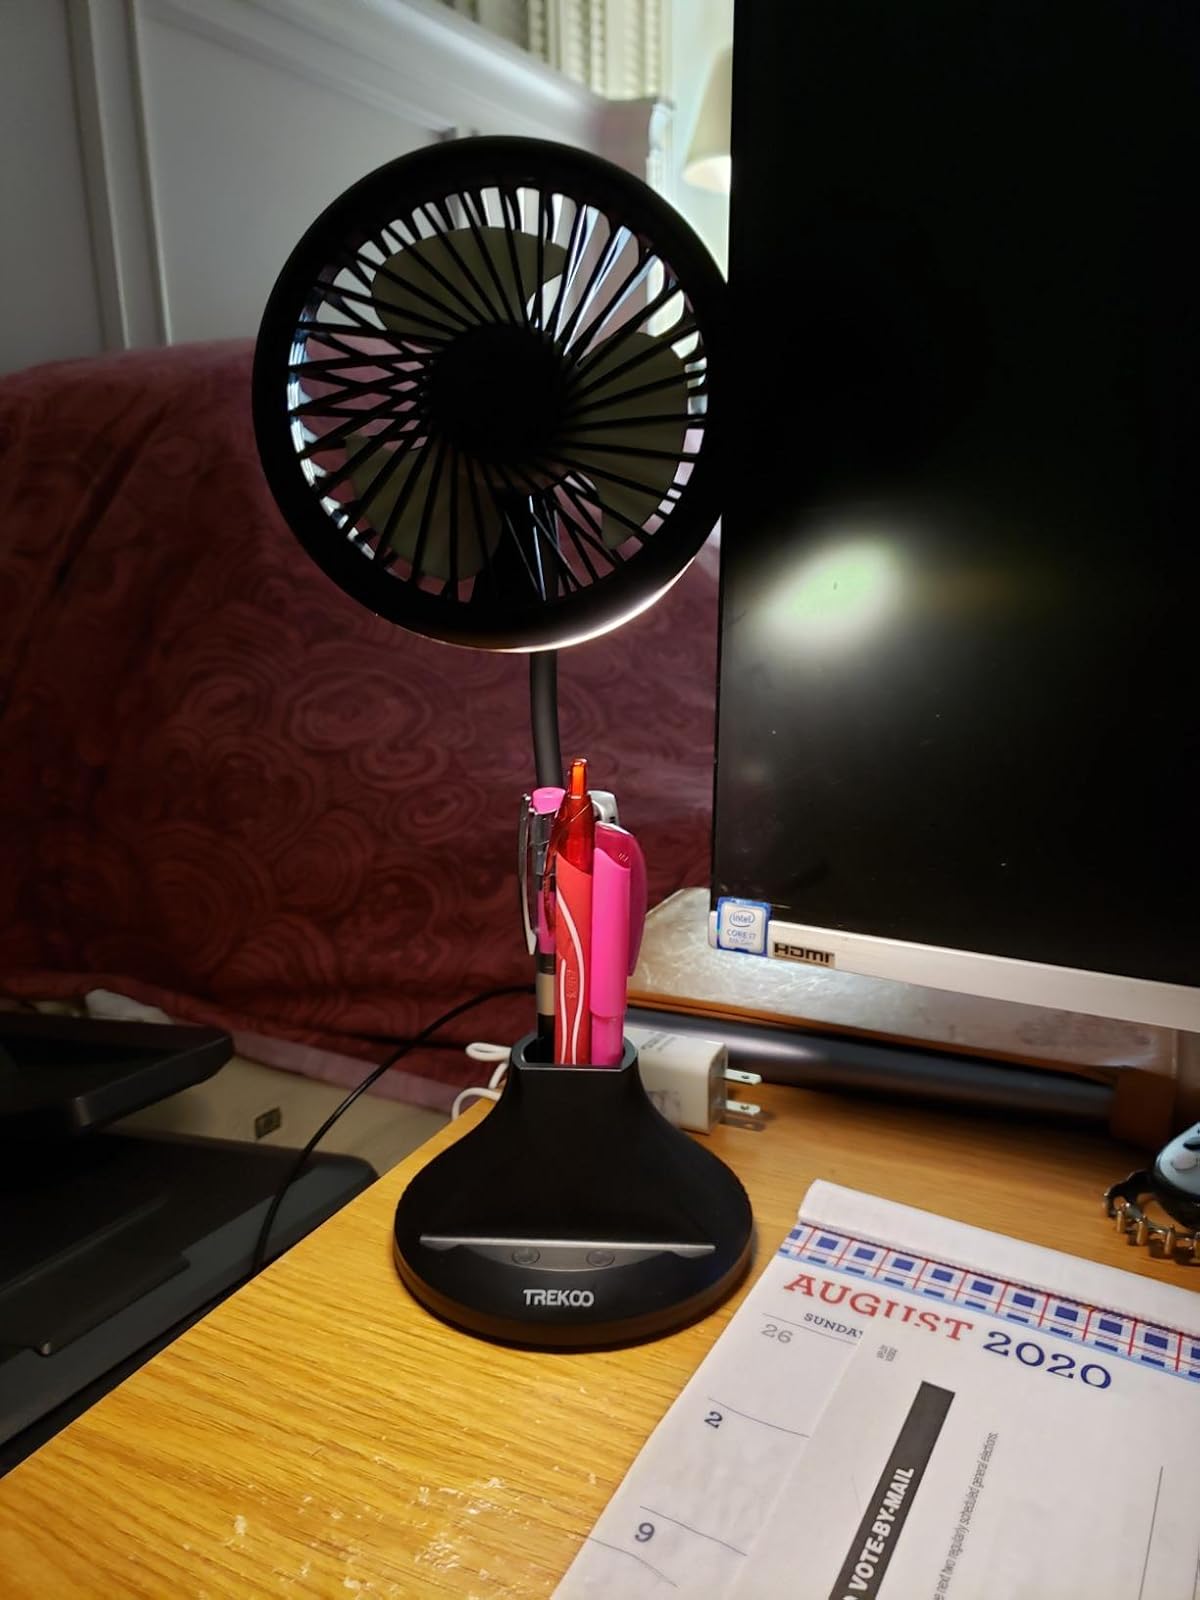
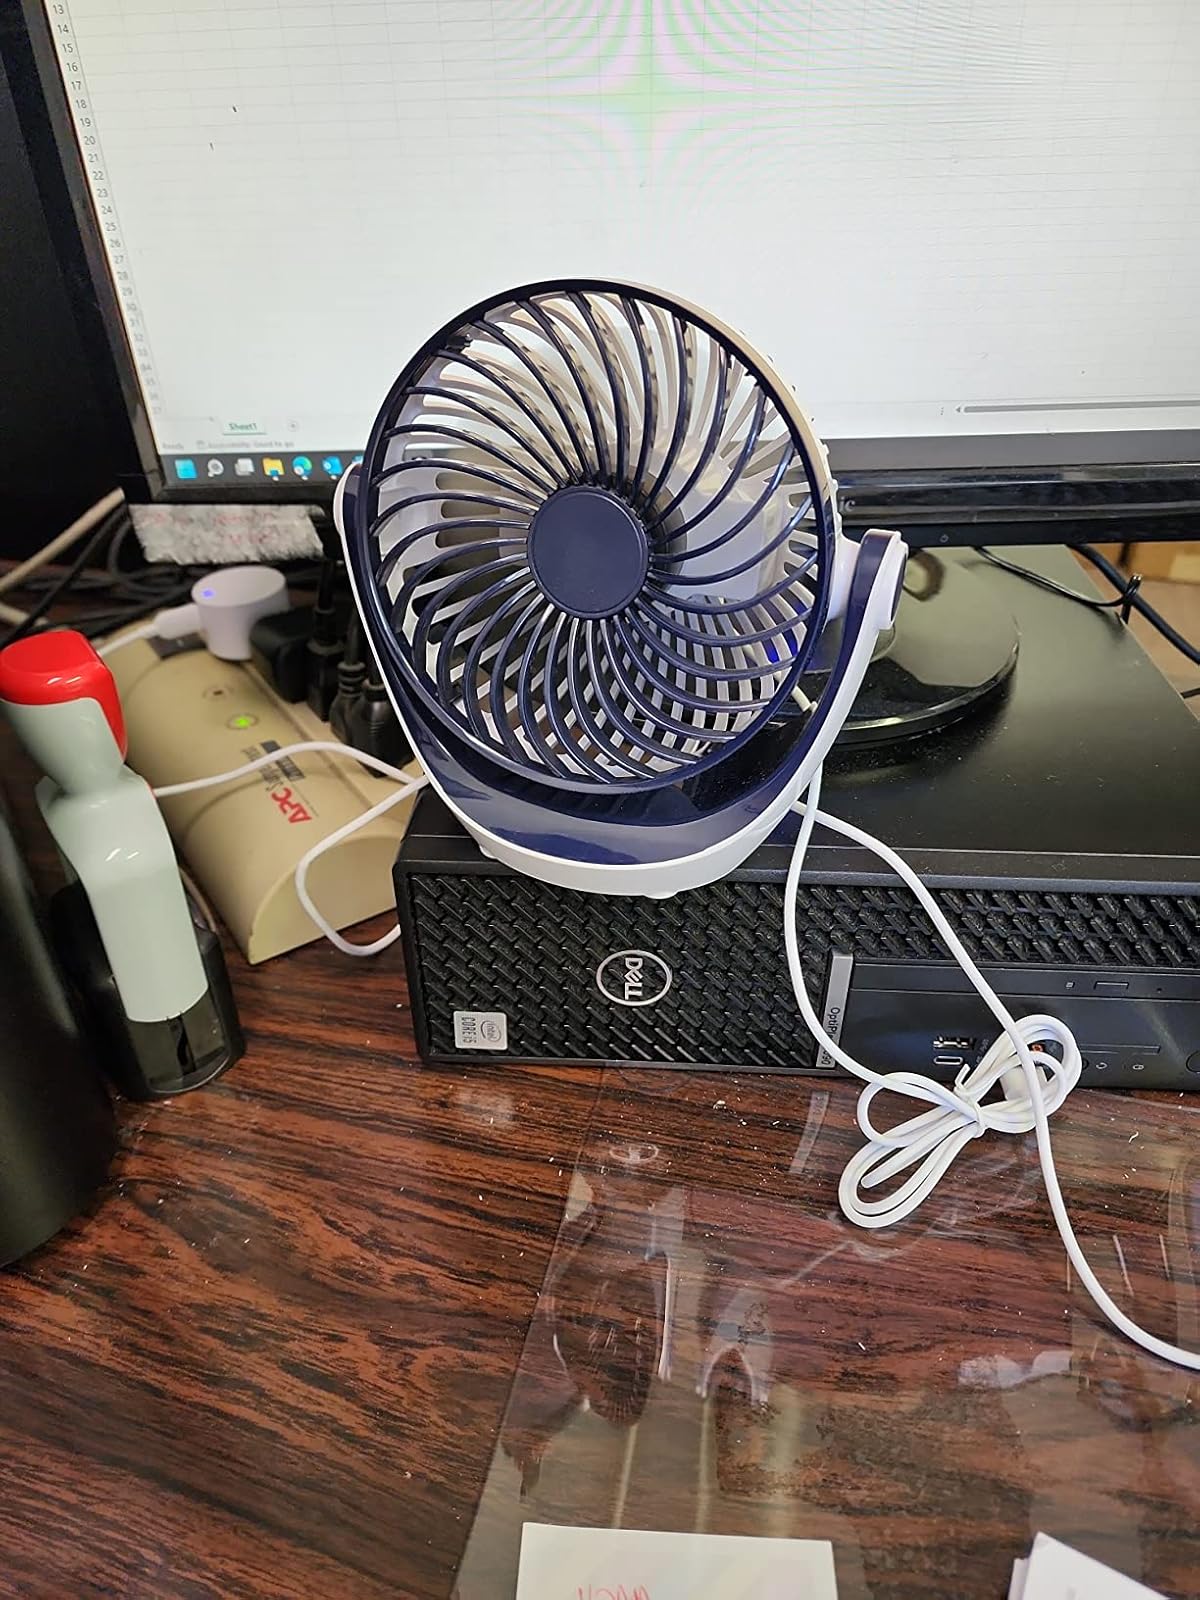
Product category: fan
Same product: no